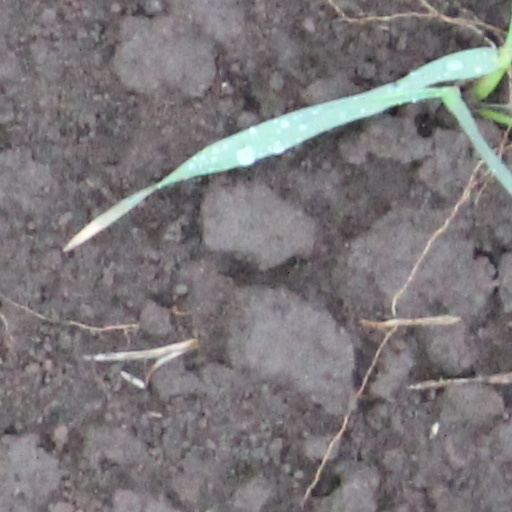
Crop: wheat